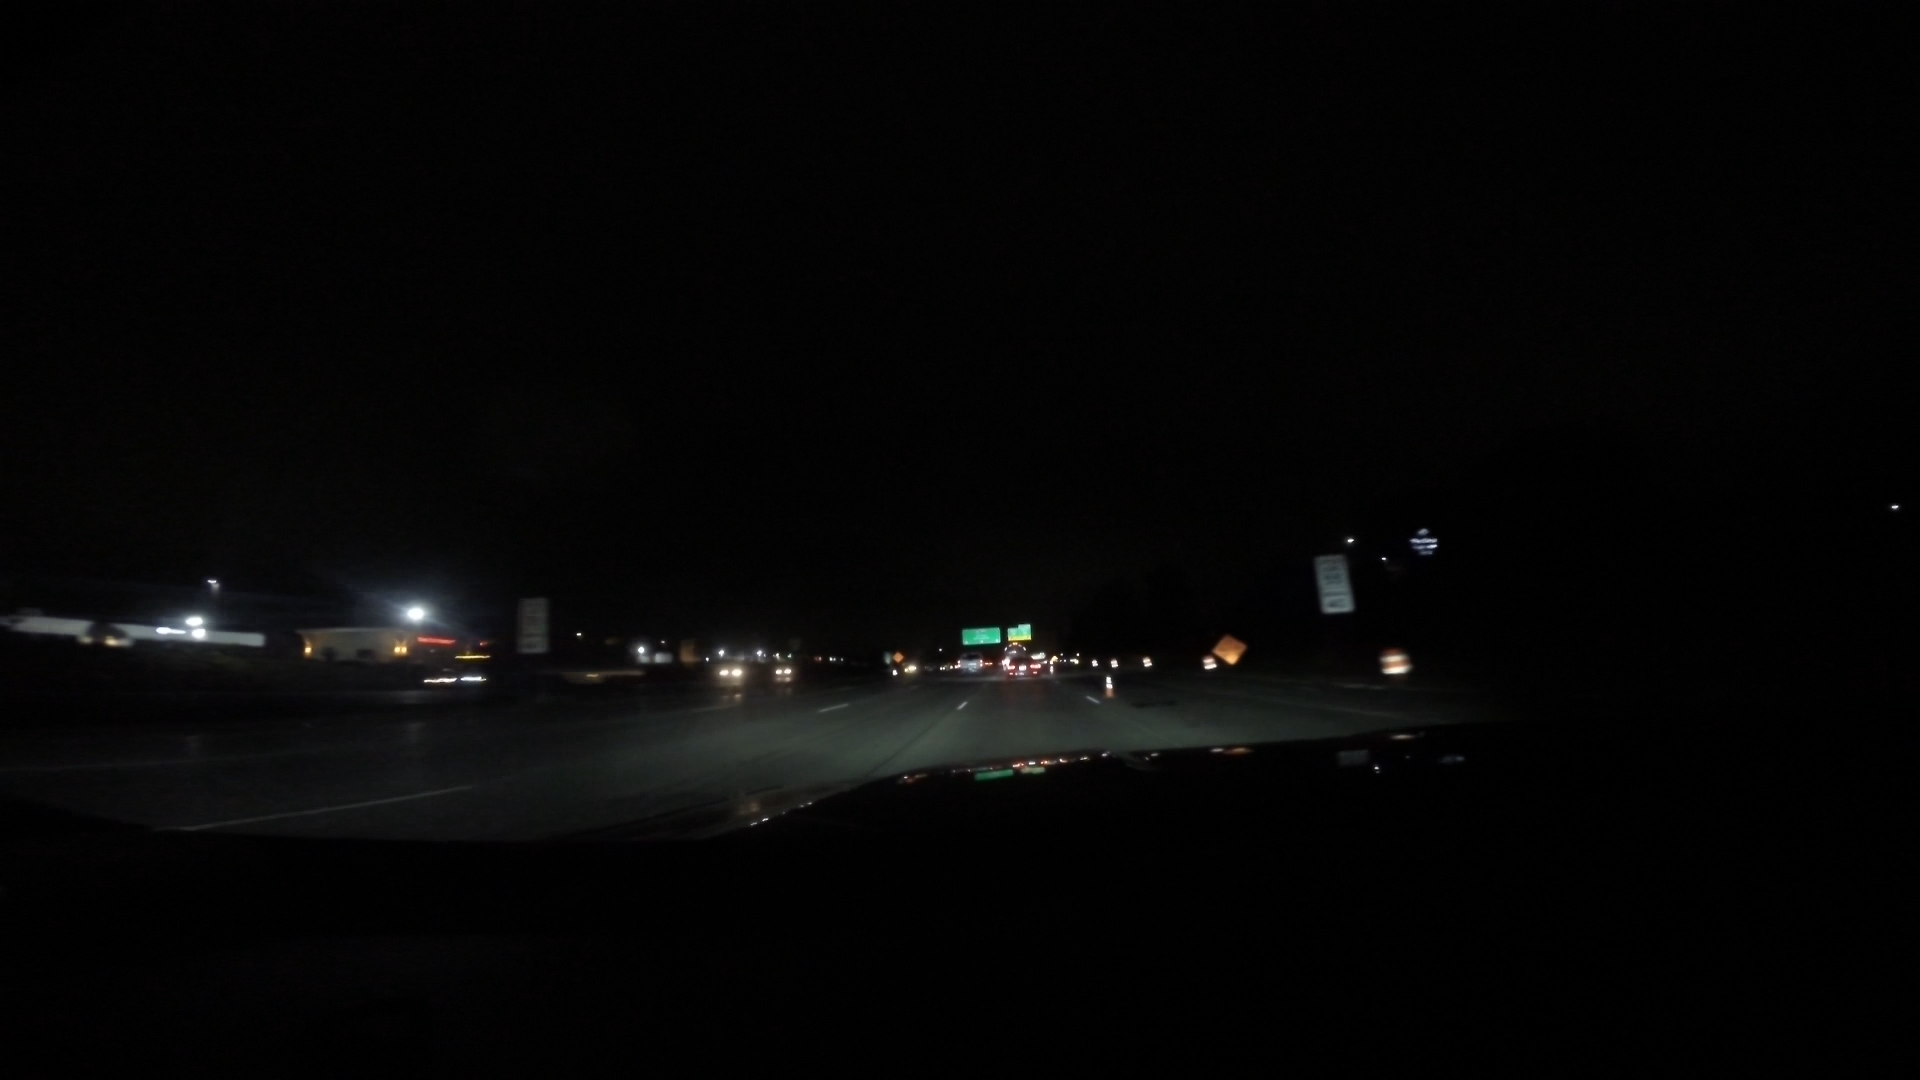
Speed limit sign label: mph55